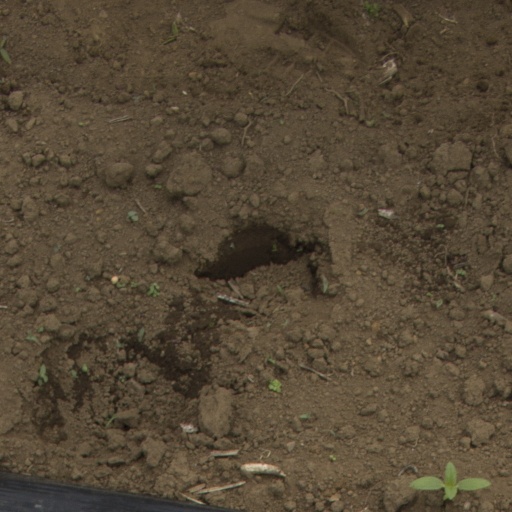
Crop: Jerusalem artichoke